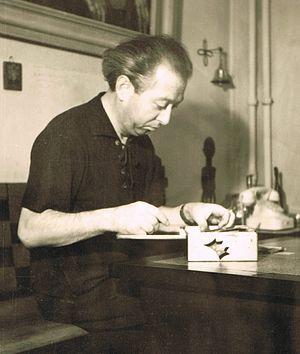
Otto Wild est un peintre impressionniste allemand né à Trostberg et décédé à Hambourg. Surtout connu pour ses paysages du nord de l’Allemagne, il produira également plusieurs œuvres lors de ses voyages d’étude aux Pays-Bas, Maroc, Madère, Tenerife et Italie.